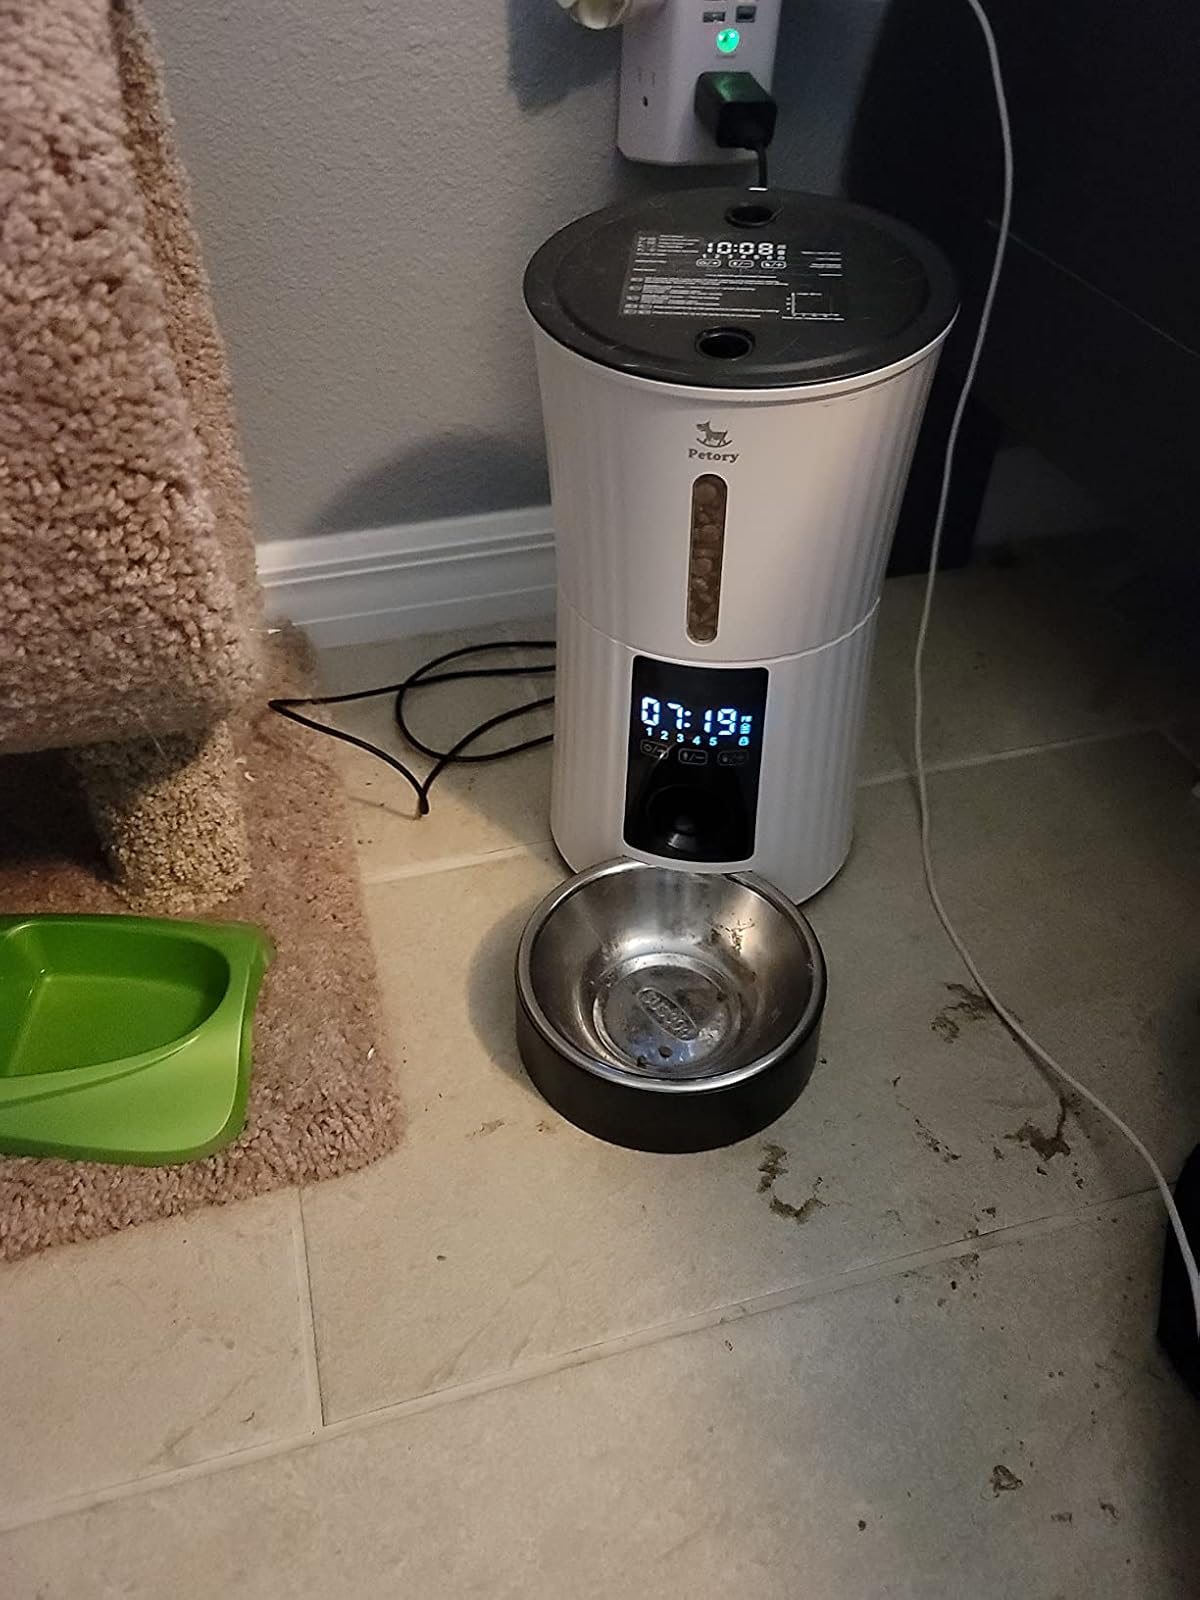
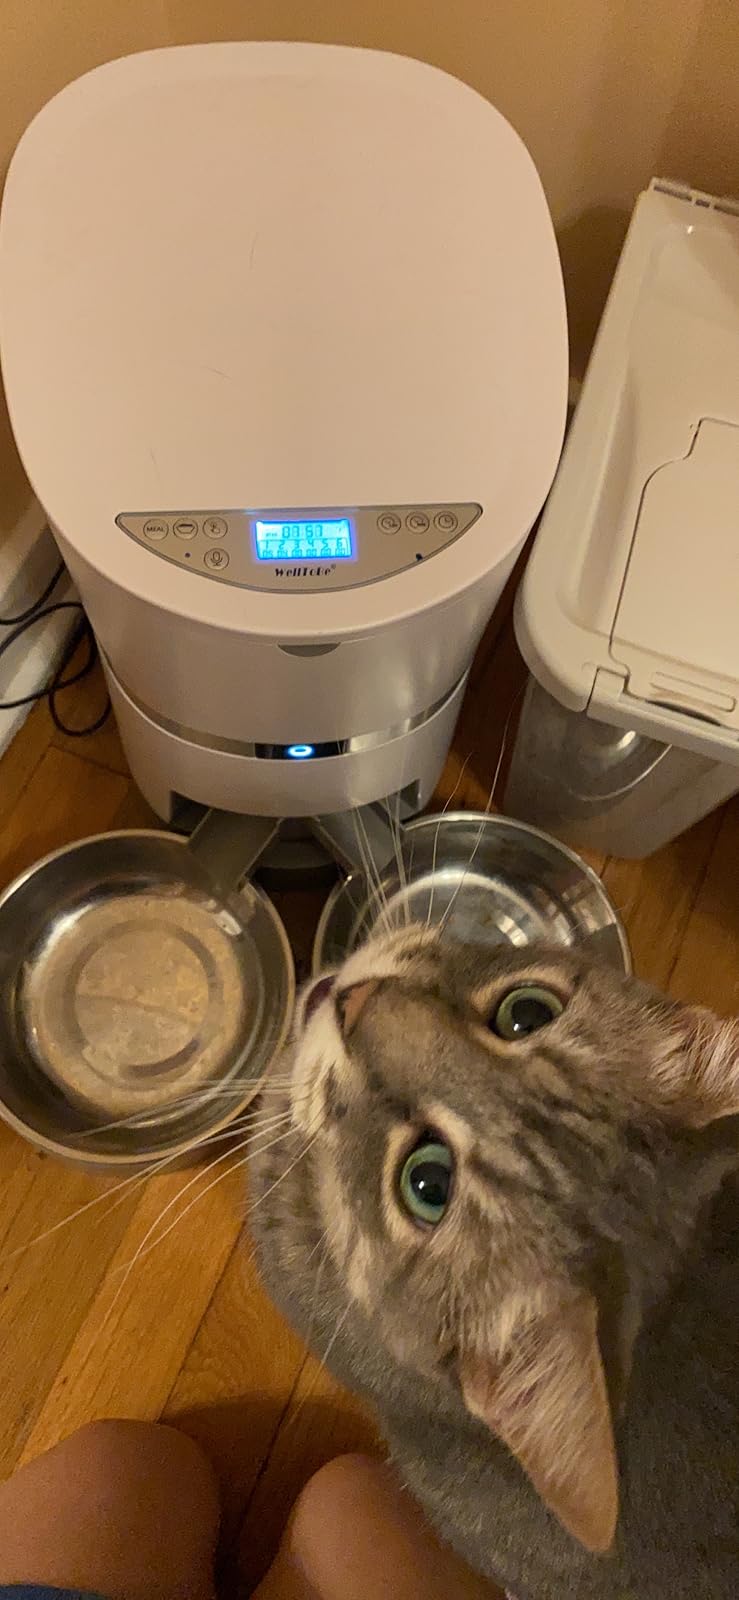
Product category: items_feeder
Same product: no